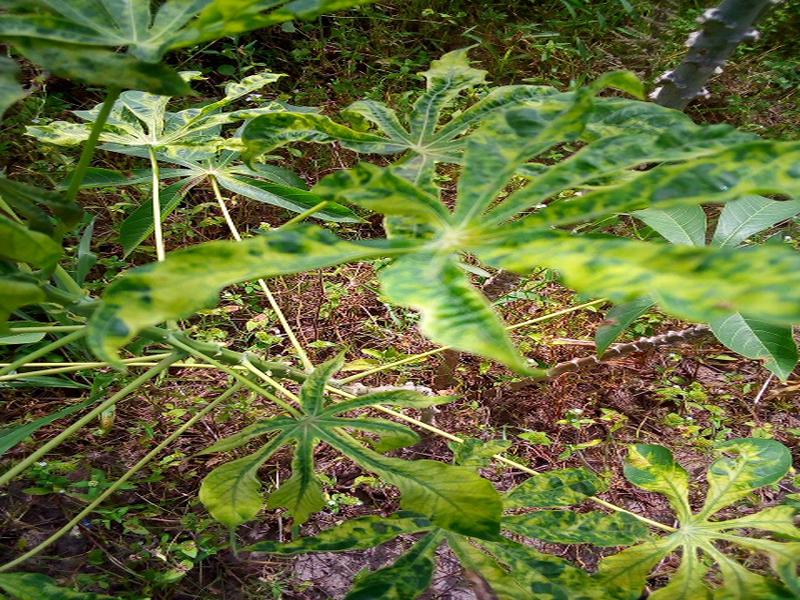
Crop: cassava
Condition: mosaic_disease